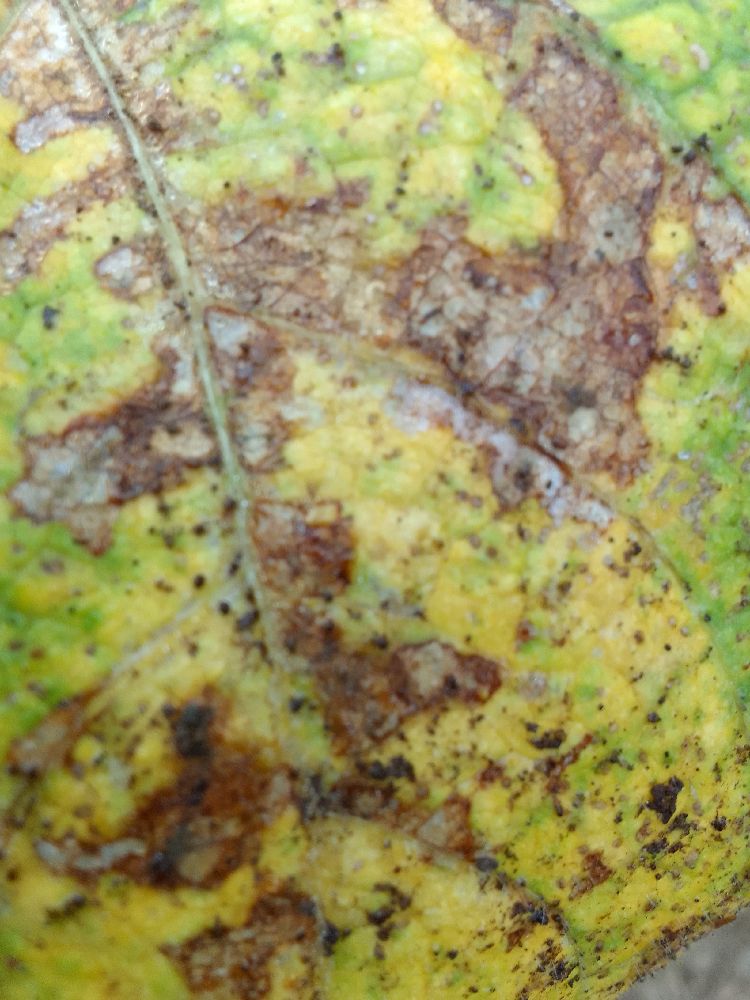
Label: healthy